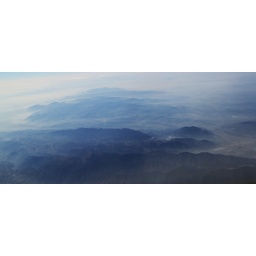
My first panorama!!! This is taken from an airplane flying somewhere in China.